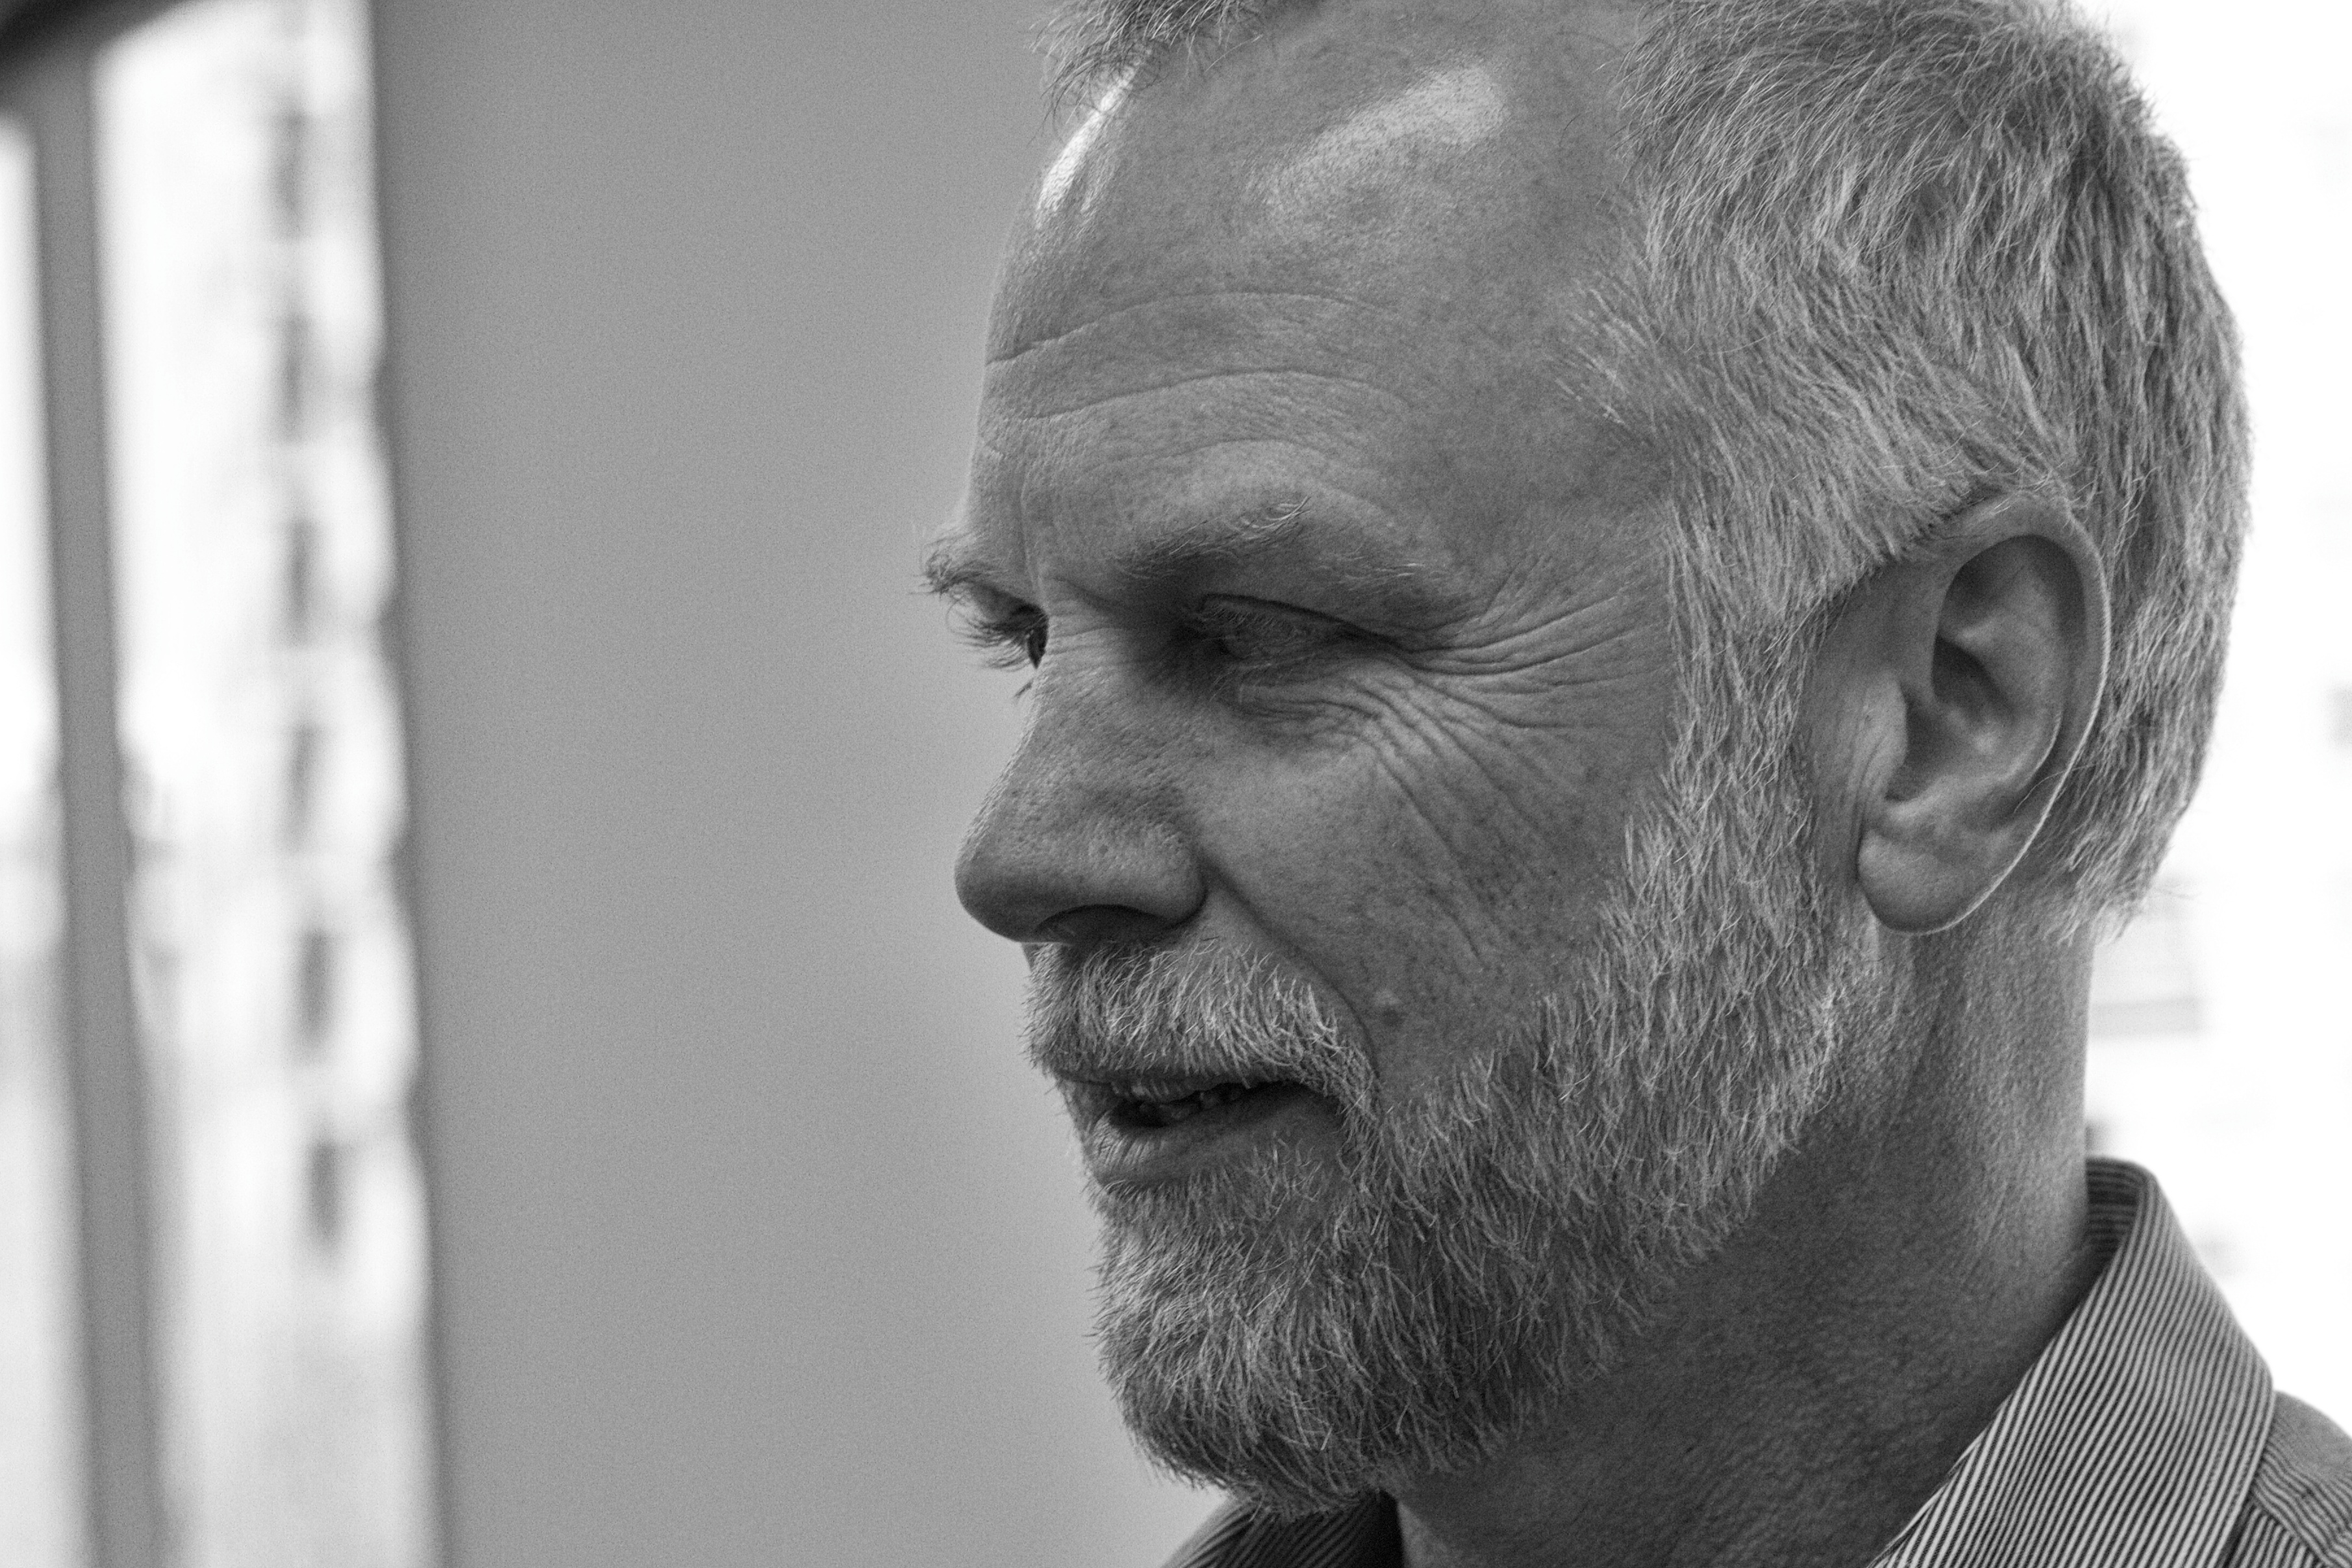
man, person, black and white, hair, male, portrait, monochrome, hairstyle, beard, senior citizen, face, head, monochrome photography, facial hair